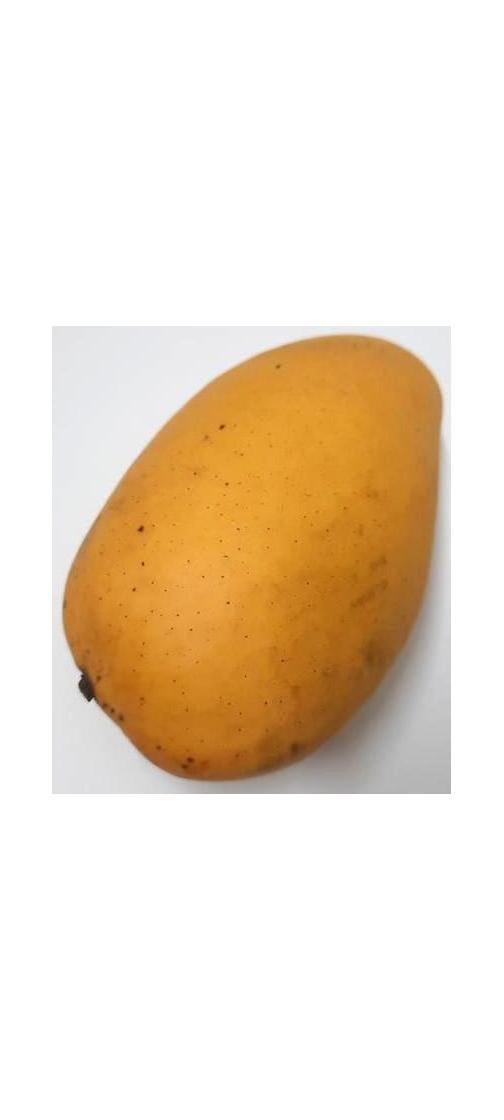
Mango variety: Katimon